Weapon

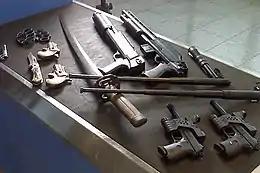
Selection of weapons and replicas collected by security officers at Manchester Airport in 2013

A weapon, arm, or armament is any implement or device that is used to deter, threaten, inflict physical damage, harm, or kill. Weapons are used to increase the efficacy and efficiency of activities such as hunting, crime (e.g., murder), law enforcement, self-defense, warfare, or suicide. In a broader context, weapons may be construed to include anything used to gain a tactical, strategic, material, or mental advantage over an adversary or enemy target.